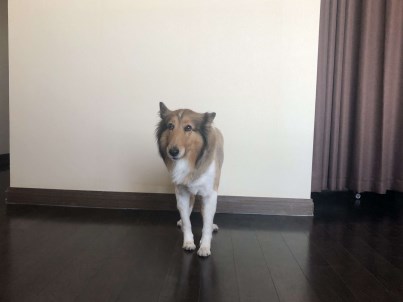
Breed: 227-n000094-collie